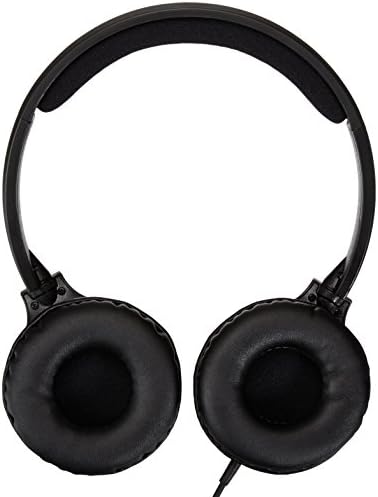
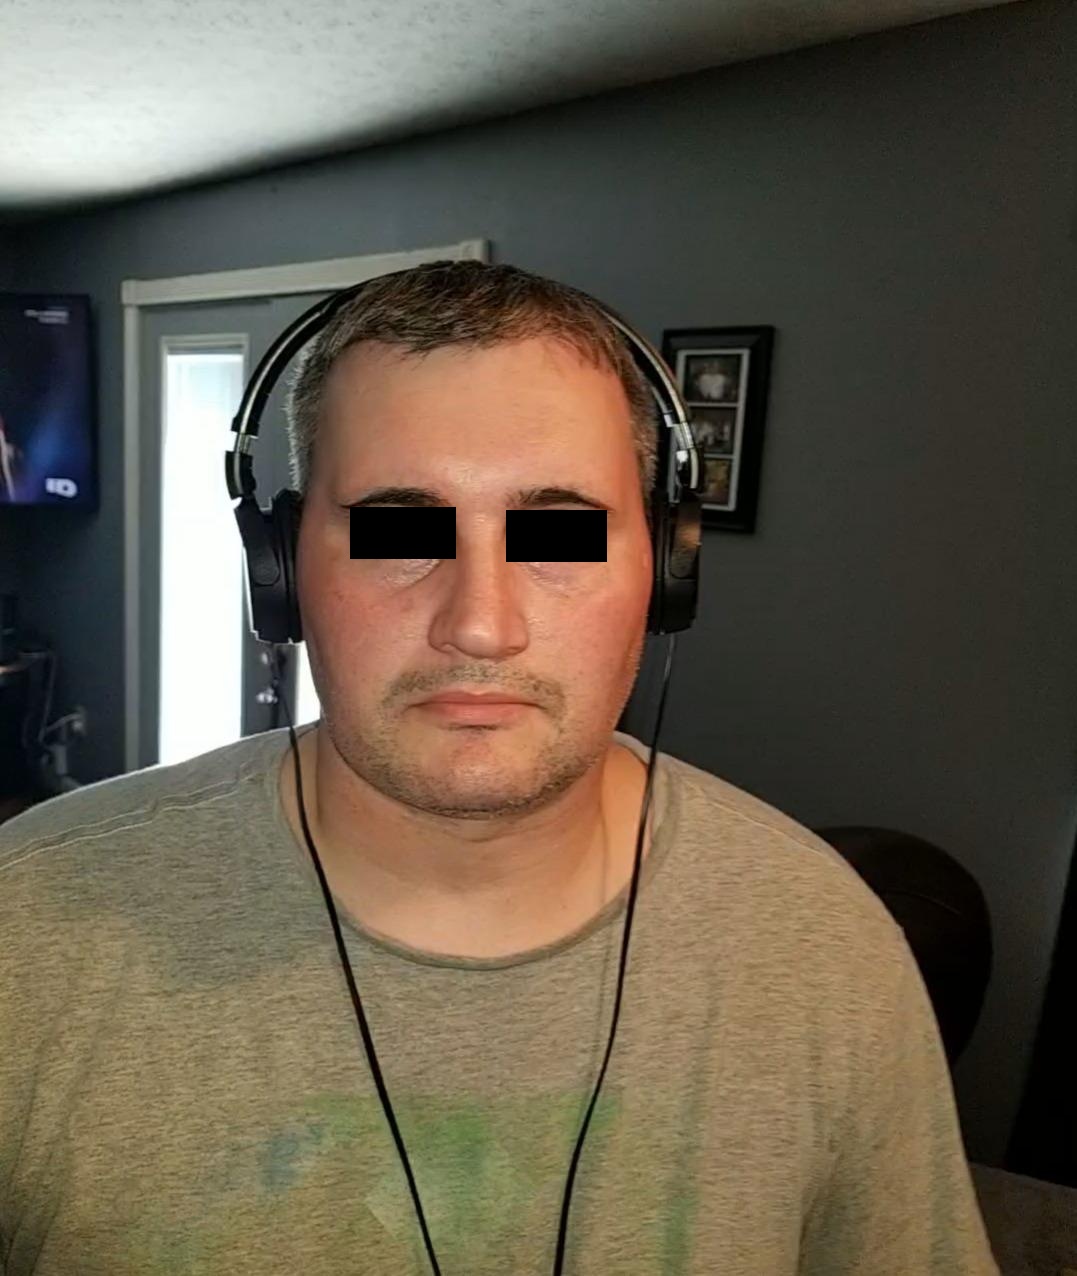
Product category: headphones
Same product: no